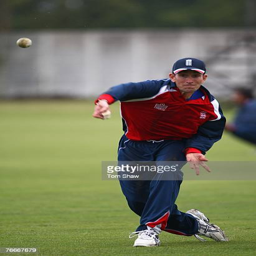
cricket player fields the ball during the nets session